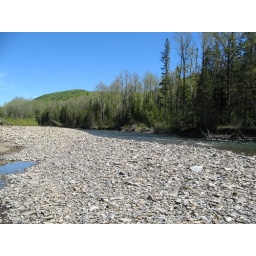
rocks above the water